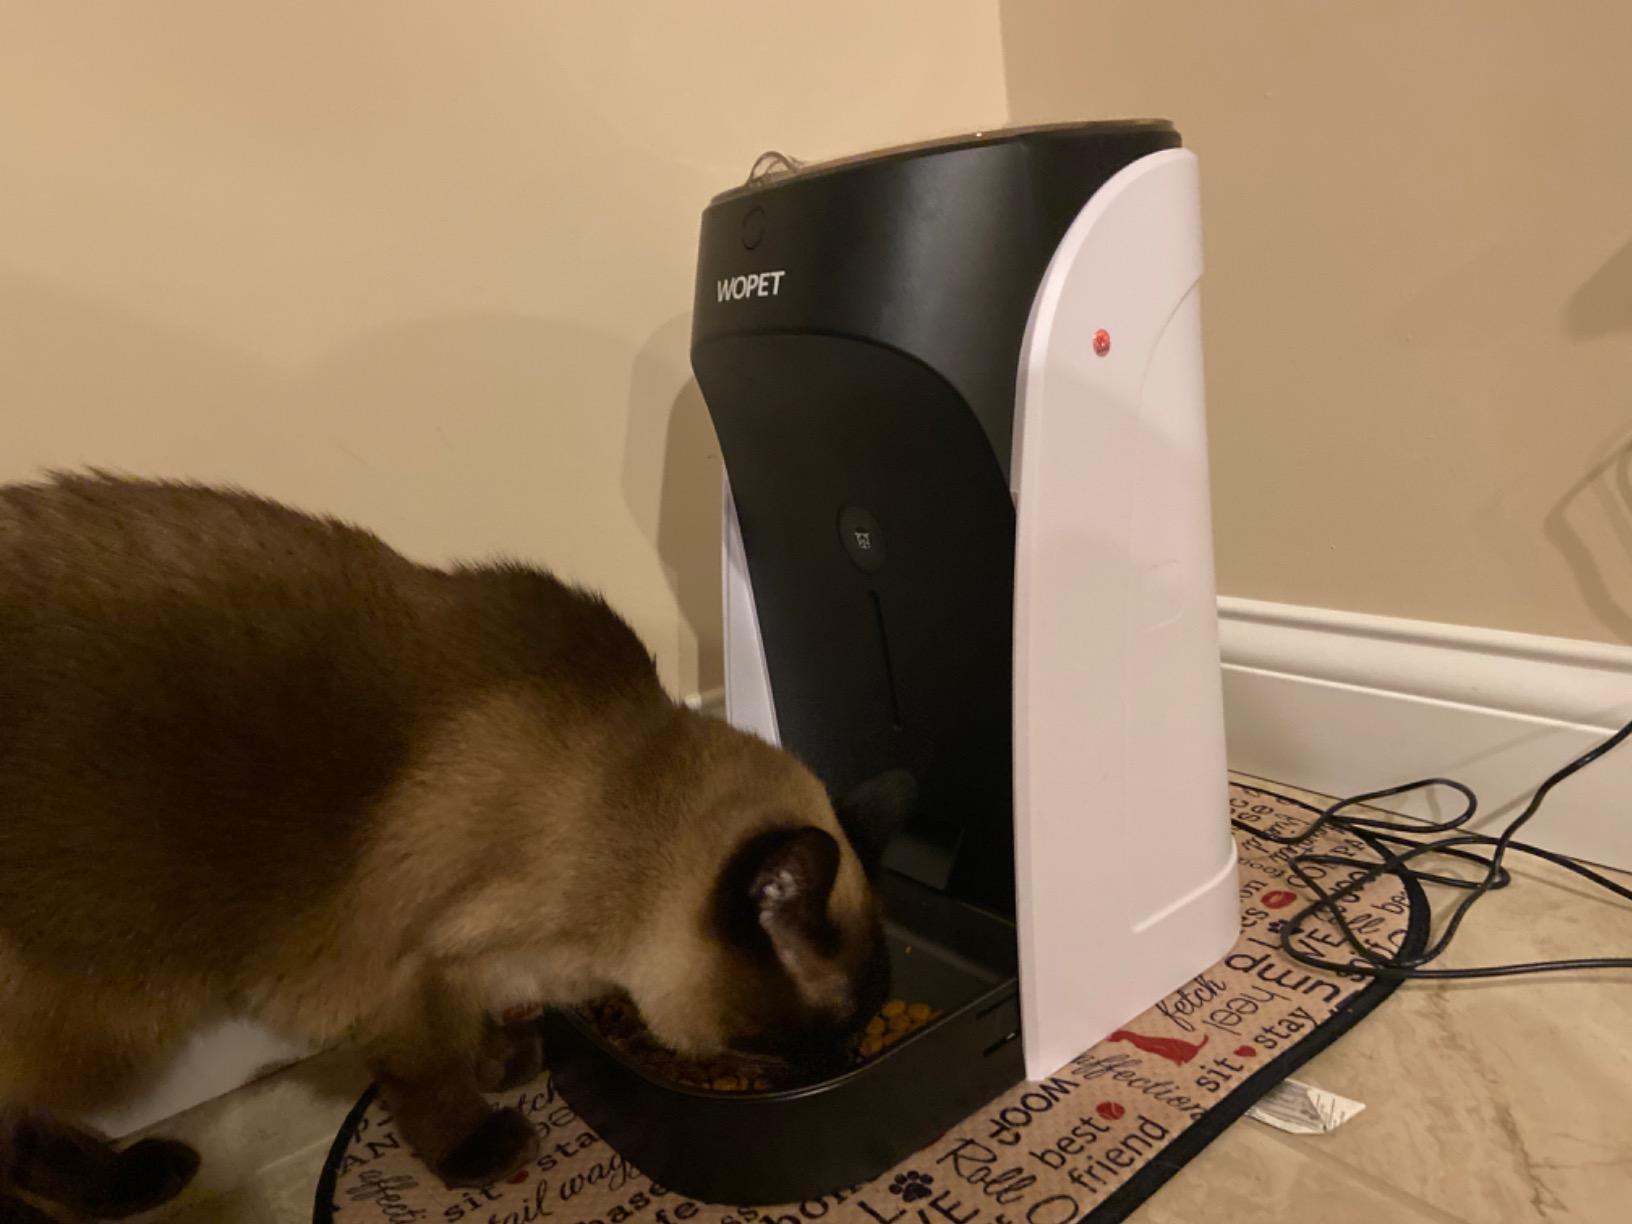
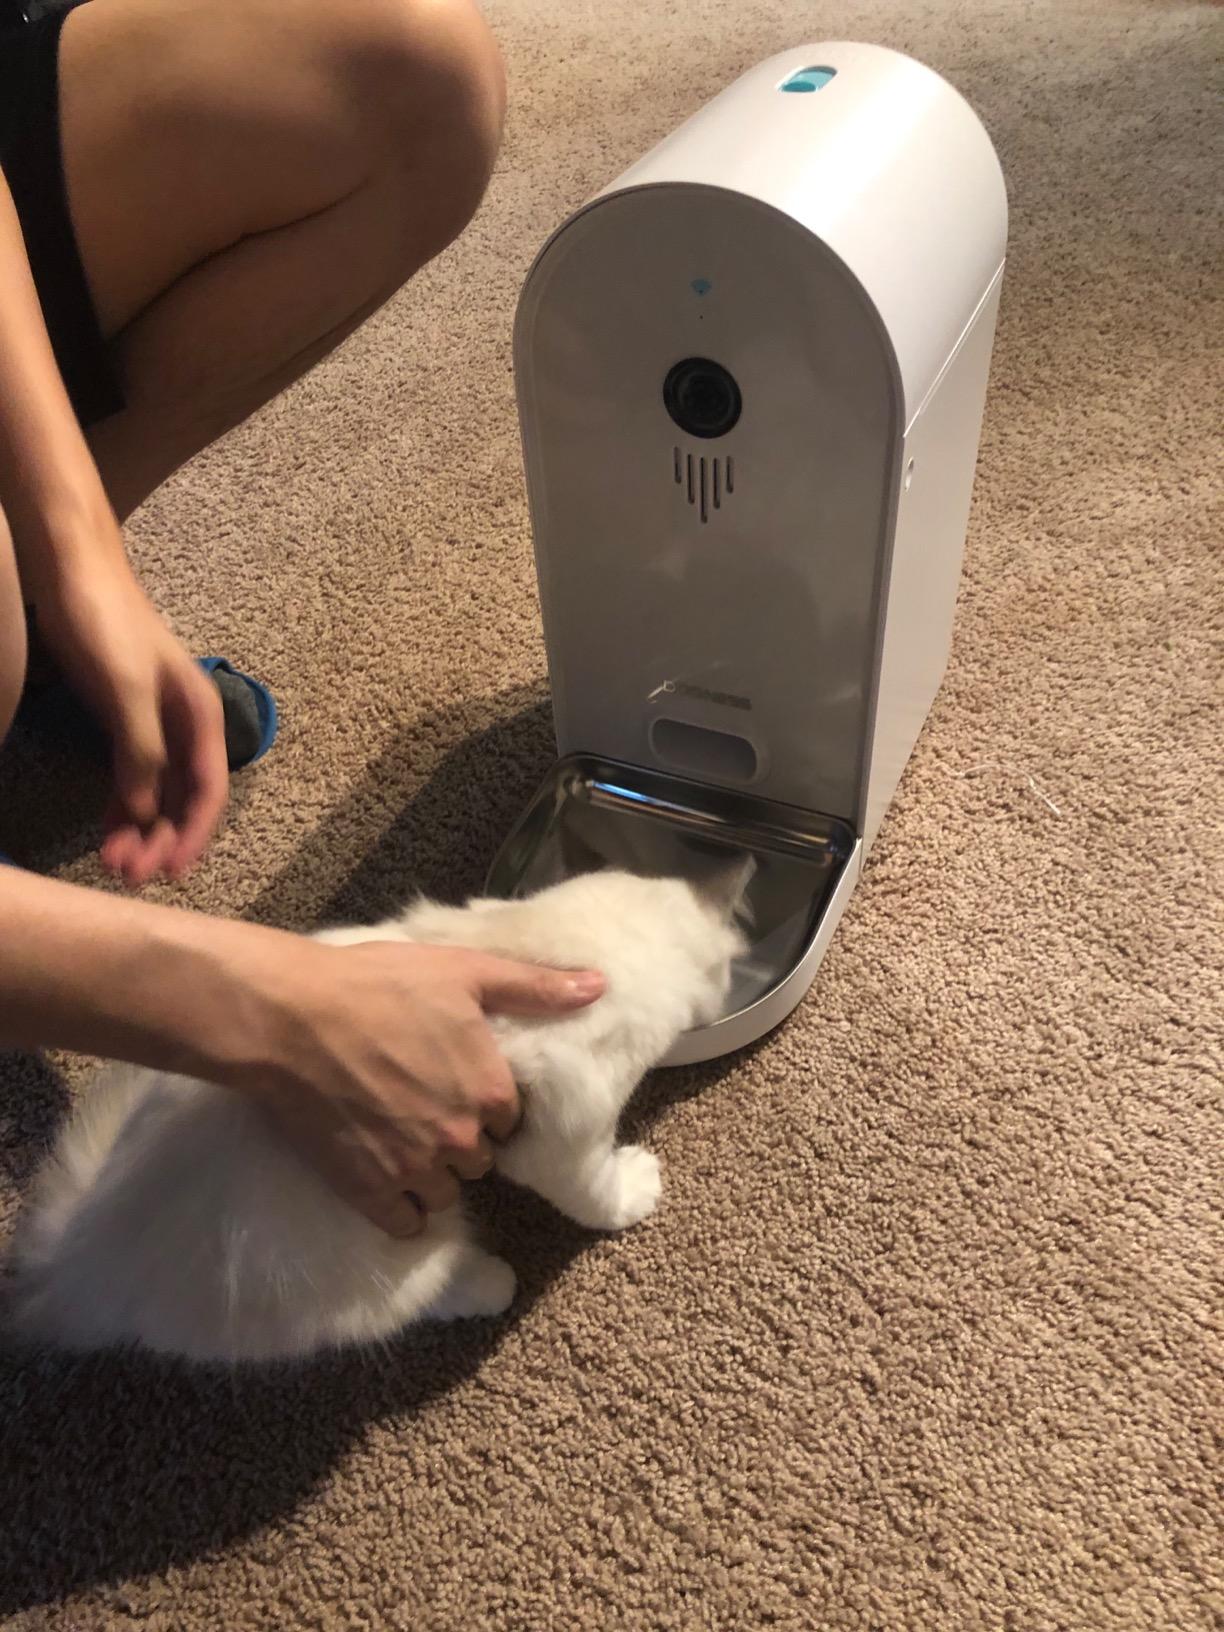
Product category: items_feeder
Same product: no